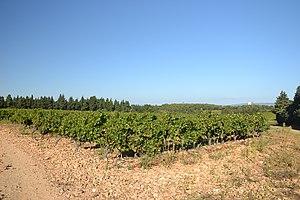
Vignes de l'AOC Gadagne
Le gadagne, ou côtes-du-rhône villages Gadagne, est un vin, protégé par une AOC, produit sur les communes de Châteauneuf-de-Gadagne, Caumont-sur-Durance, Morières-lès-Avignon, Saint-Saturnin-lès-Avignon et Vedène, dans le département de Vaucluse.